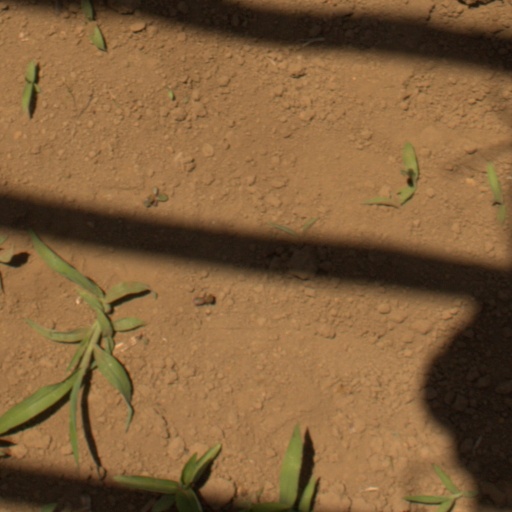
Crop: Jerusalem artichoke